135th Aviation Regiment (United States)

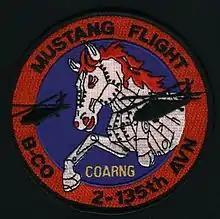
Colorado Mustang Flight

The battalion became fully engaged in the OIF mission on 17 Sep 2006, crosstraining with the previous unit, and had an official transfer of responsibility from the 7–101st on 24 Sep 2006. Soldiers wore the shoulder sleeve patch of the 36th Infantry Division while in Iraq.